Camden Airport (New South Wales)

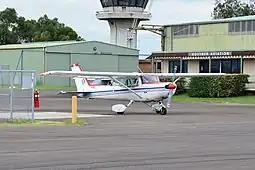

In 1946, ownership of the airport was transferred to the Department of Civil Aviation who oversaw the development of further civil aviation infrastructure on the site including the sealing of runway 06/24. By 1962, a control tower had been built on the site, and in 1978 the primary taxiway providing access between the apron and runway was sealed. In 1988, the airport was transferred to the Federal Airports Corporation and throughout the 1990s further improvements were made to the system of taxiways and aprons to improve aircraft circulation and traffic flow. Major works in 1997 saw all sealed aprons, runways and taxiways resurfaced.